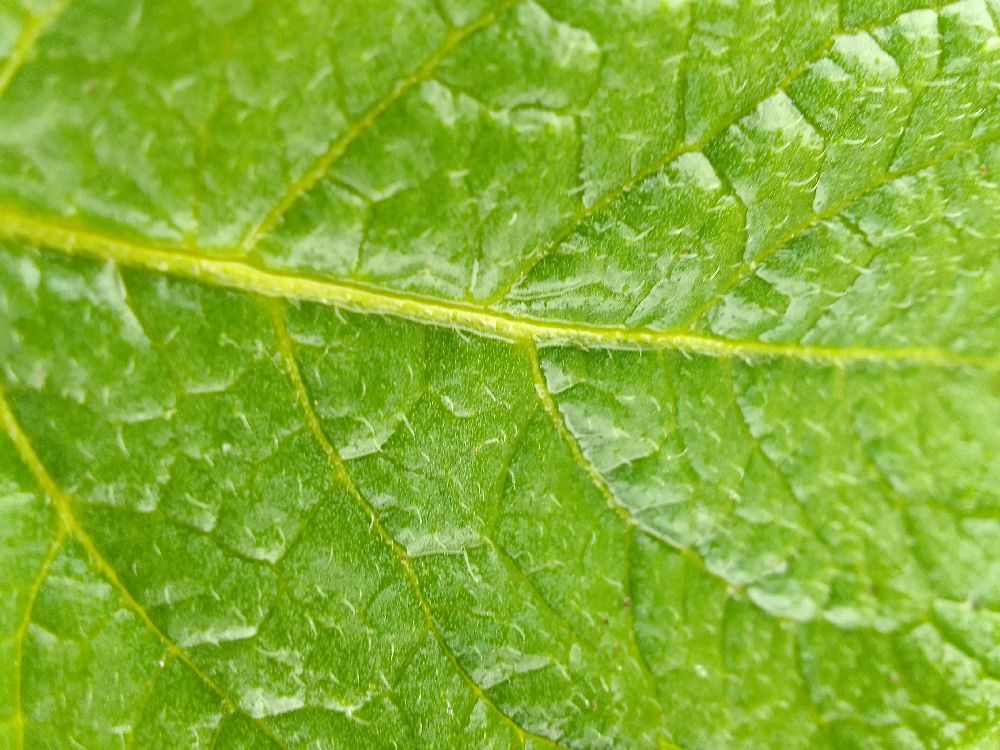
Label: Healthy